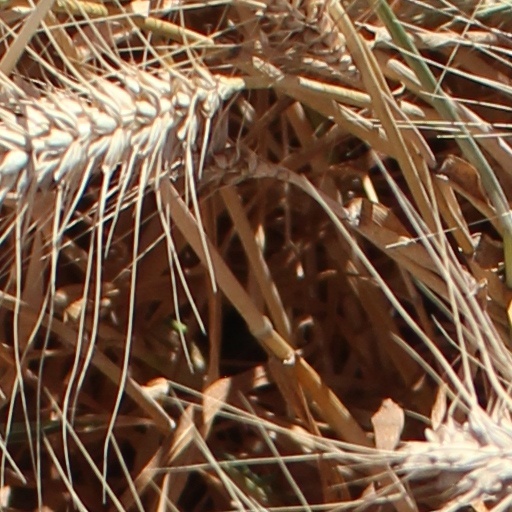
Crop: wheat